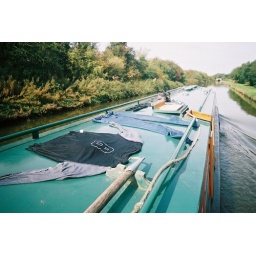
scho's clothes after his surprise bath in the canal